Sagamore Village Historic District

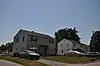

Sagamore Village Historic District is a public housing community in Portland, Maine. Located in Nason's Corner neighborhood, it contains 200 housing units. As of 2019, there were 538 residents, 243 of which were aged 20 and under.